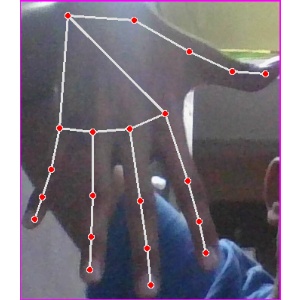
अक्षर: ढ